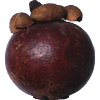
Label: mangostan